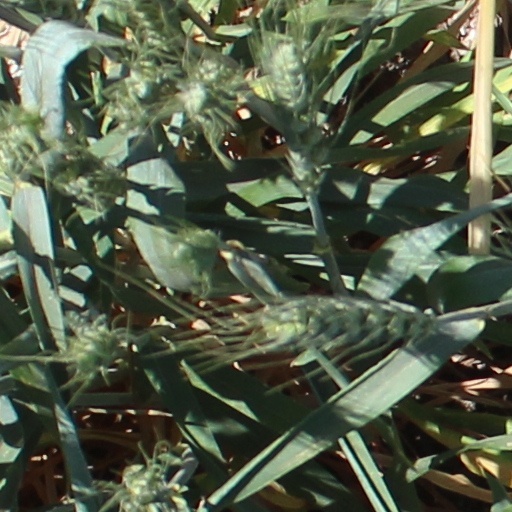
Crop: wheat